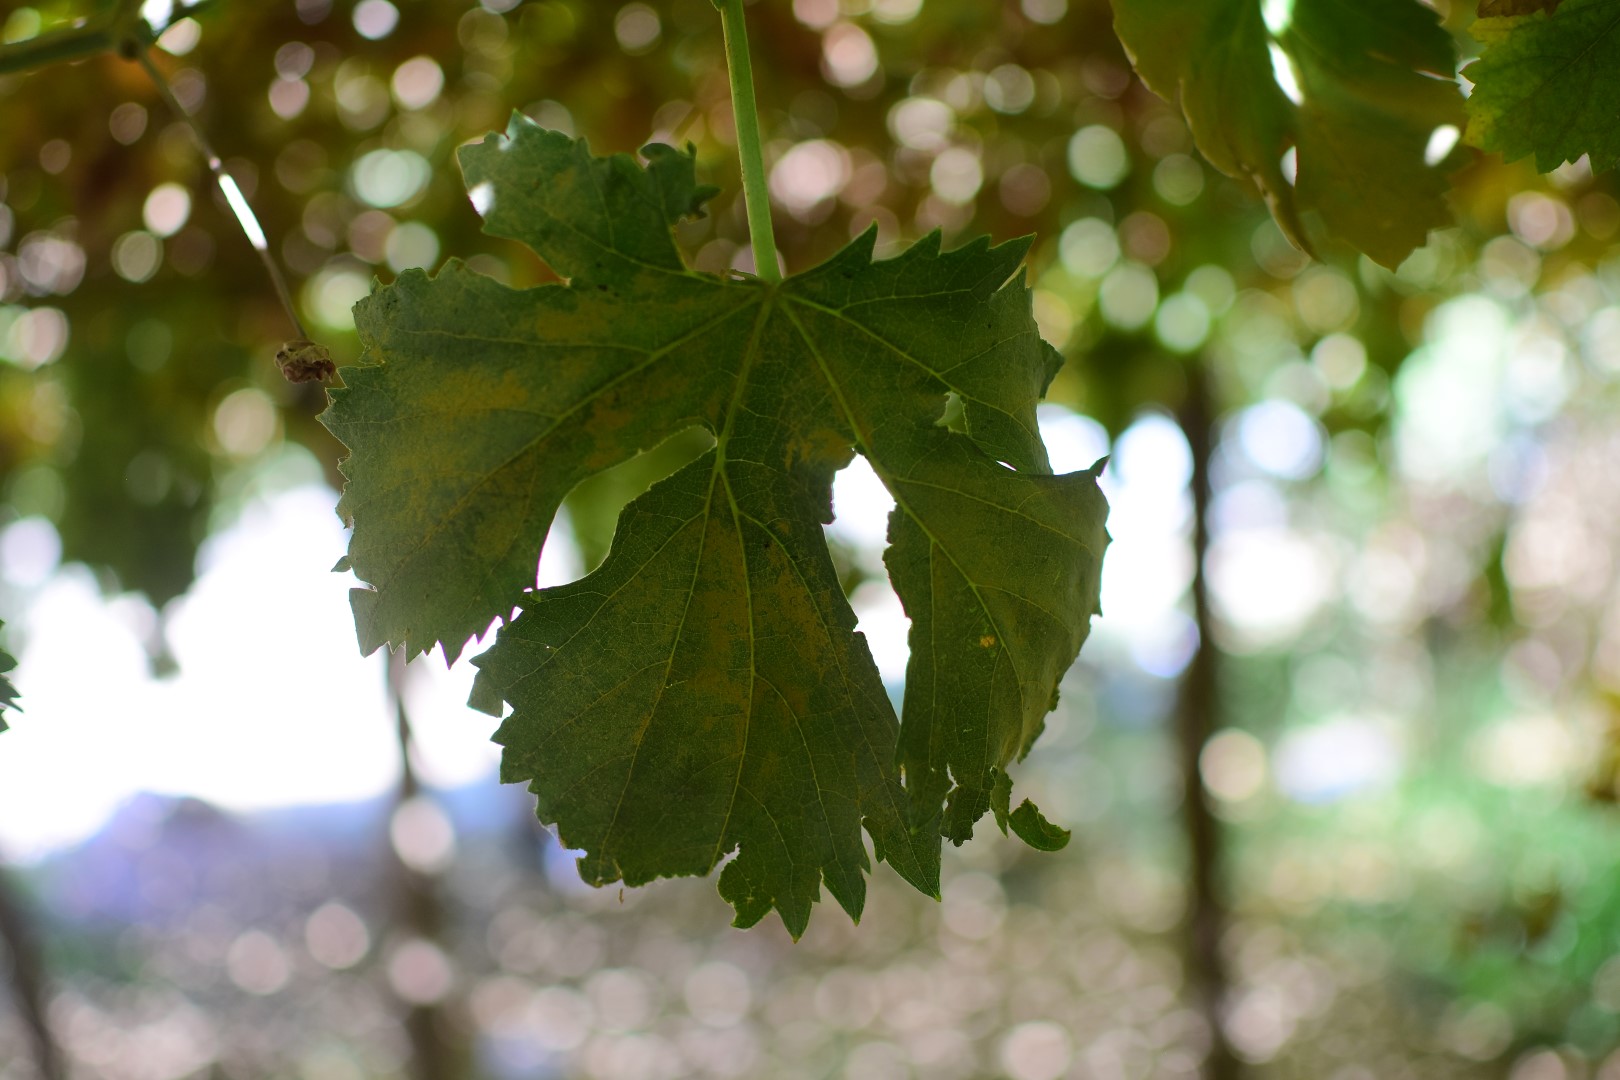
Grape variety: Halawani